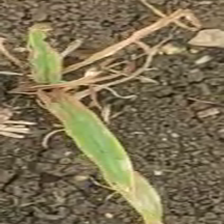
Weed species: Digitaria_SP_(Digitaria Sanguinalis )